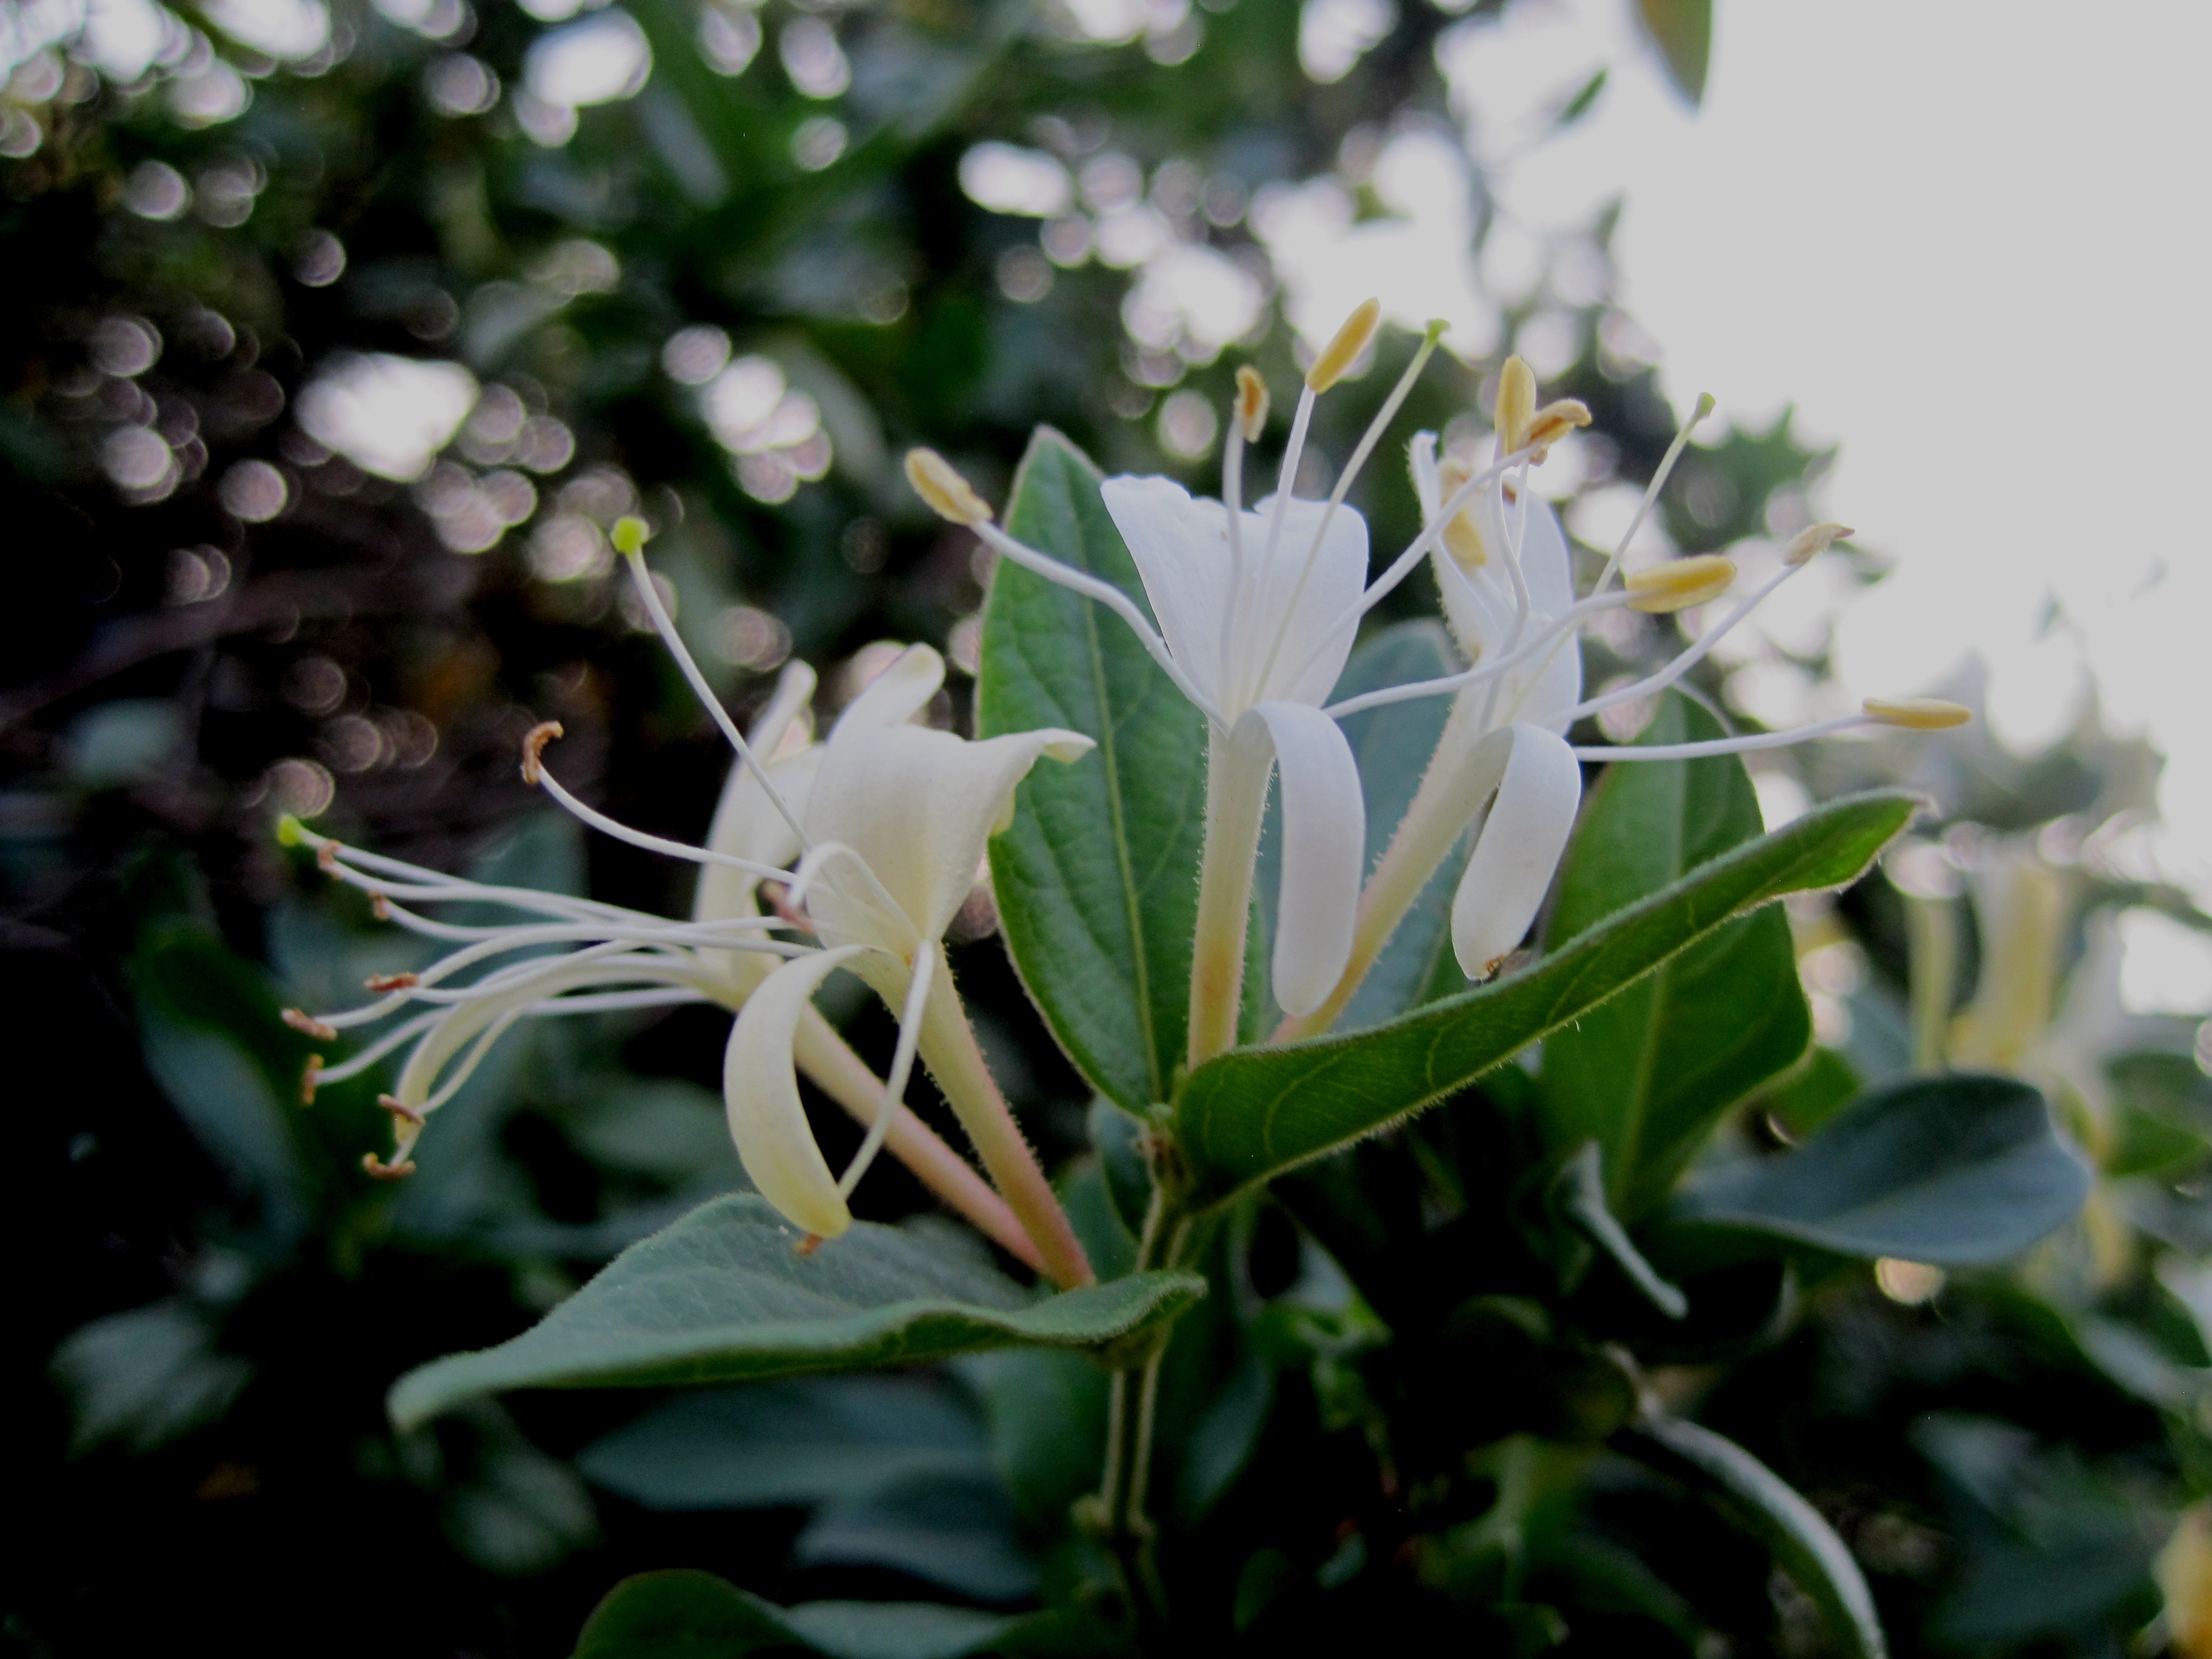
plant, white, flower, foliage, green, flora, flowers, shrub, stamen, honeysuckle, flowering plant, trumpet shaped, hymenocallis, fawn lily, honeysuckle family, pale yellow, petals delicate